Cabaret du Néant

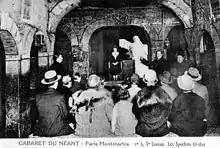
"Cabaret du Néant" vault of the sad ghosts.

The "Cabaret du Néant" was an early pioneer of the modern theme restaurant; its theme was death. The original theme restaurant, called at the time "Cabaret philosophique", was first established in Brussels in 1892, and soon after relocated to Boulevard Rochechouart in Paris under the name "Cabaret de la Mort" (The Cabaret of Death). In the 1890s, following the death of an area resident, the cabaret was renamed ""Cabaret du Néant"" because it was thought that "Néant" (nothingness) was less frightening to local residents. The cabaret was eventually moved to number 34, Boulevard de Clichy. At this address, the cabaret is listed under the category "Cabarets Artistiques" in the 1904 edition of "Baedeker's Paris and Its Environs". In 1896 the cabaret sponsored performances in New York City, at the Casino Chambers, Thirty-ninth Street and Broadway.